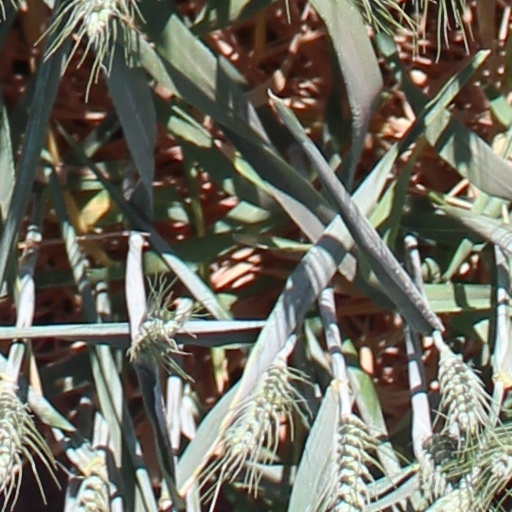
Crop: wheat